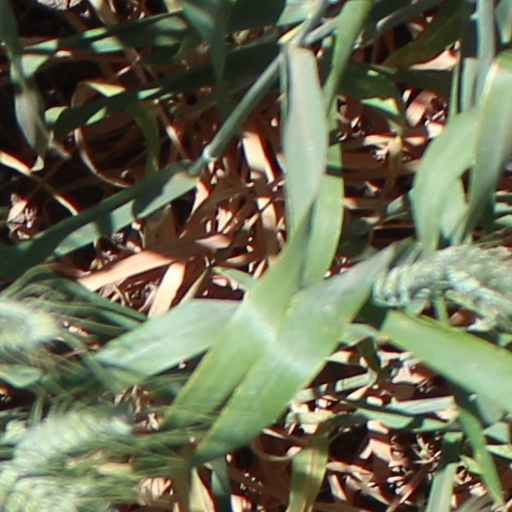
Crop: wheat